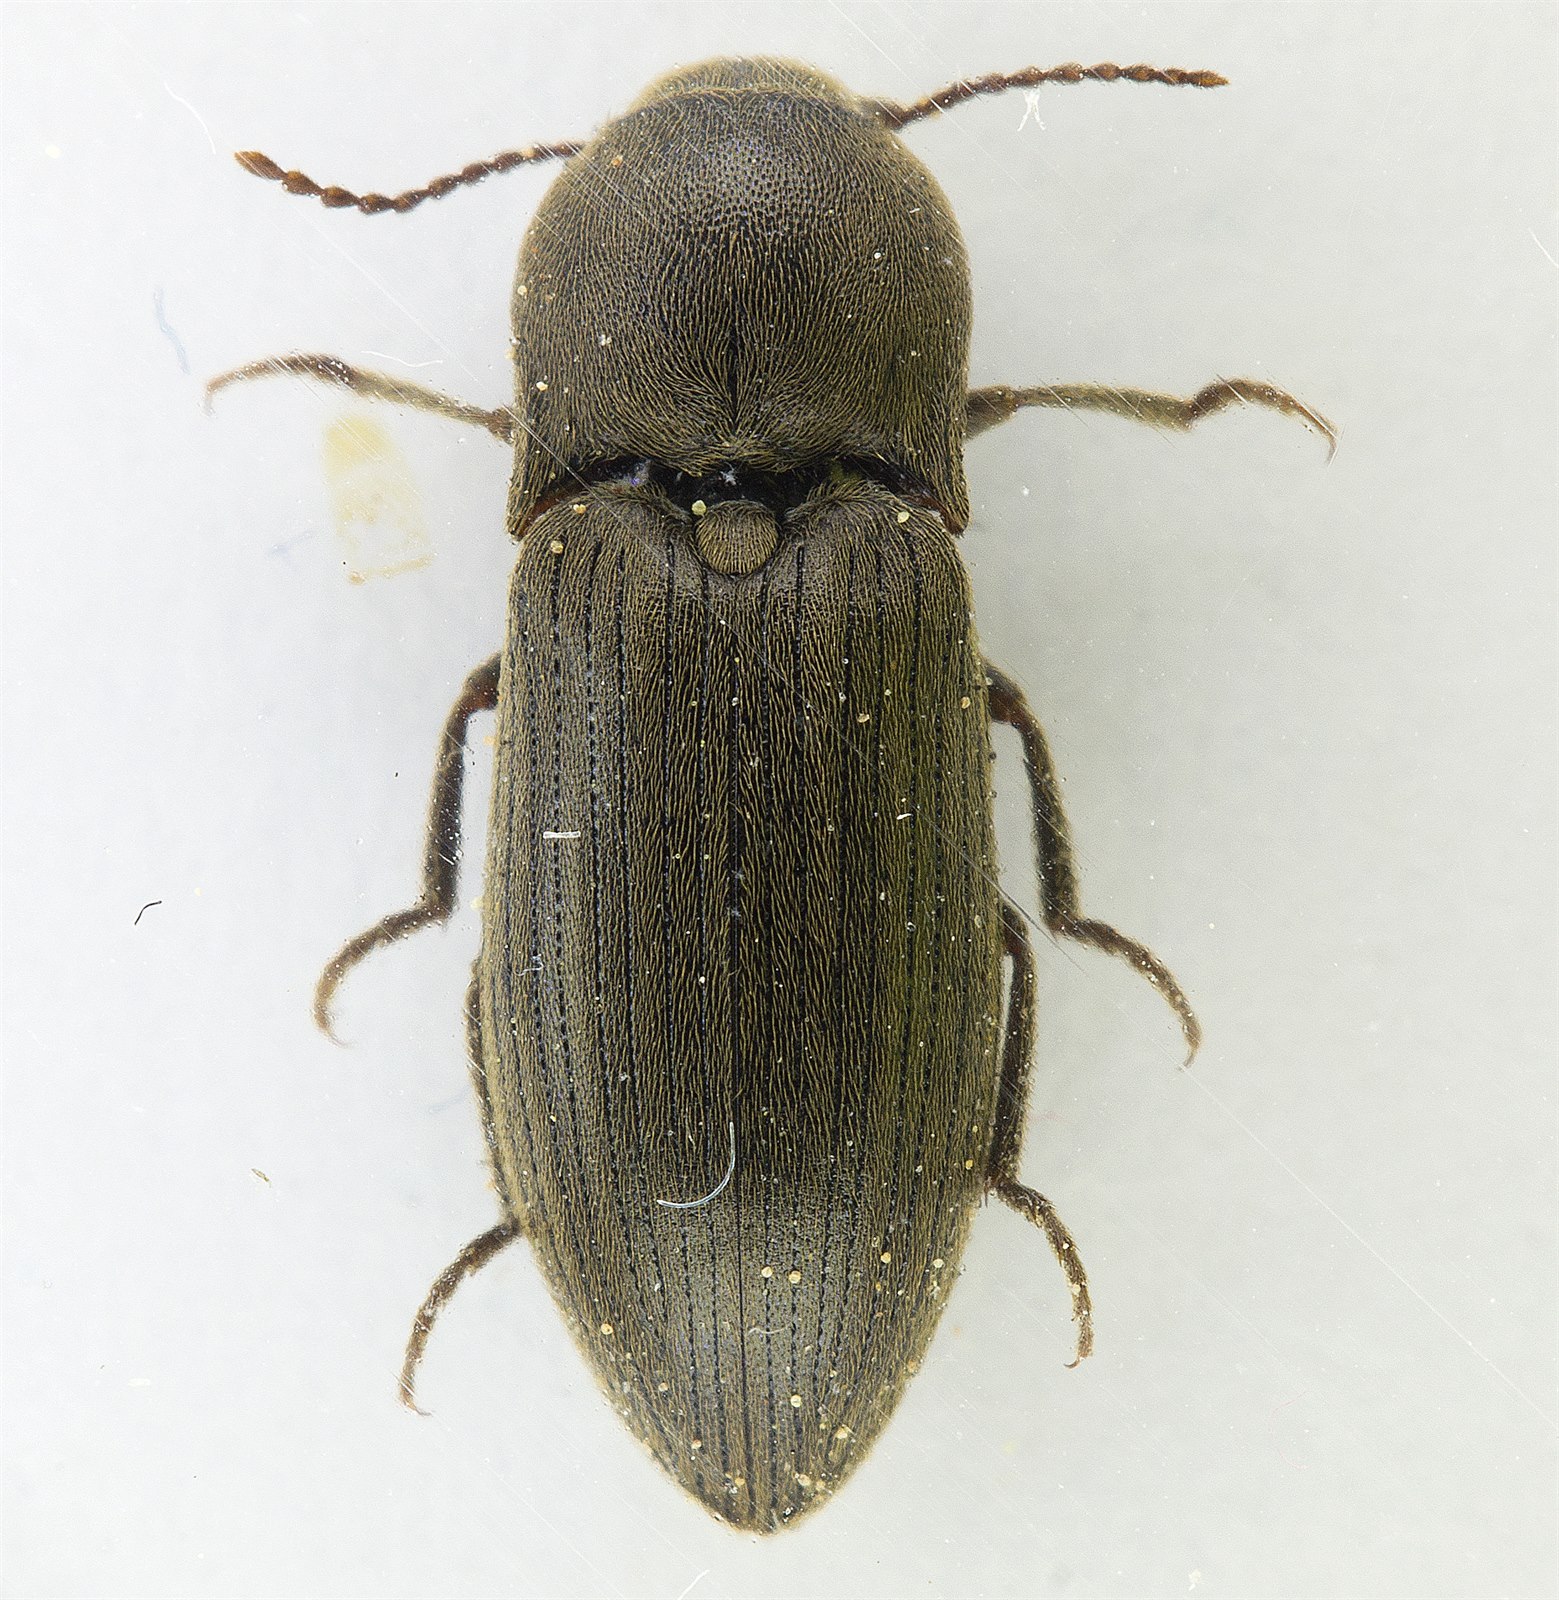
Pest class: clickbeetles_wireworms